Cécile Duflot

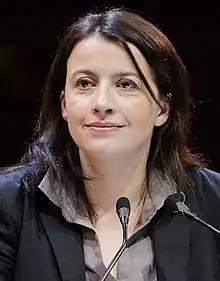

Cécile Duflot (born 1 April 1975) is a French non-governmental organisation (NGO) leader and former politician. She has been a government minister and political party leader.